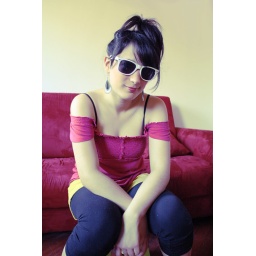
Thanks to Mars, craziest outfit ever. 80's.Walking in the street with that amount of colors in your clothes is tough!